Ivar Kreuger

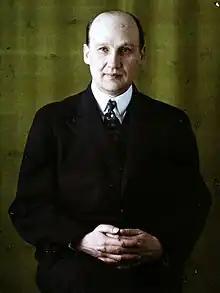
1930 Autochrome by Georges Chevalier

In May 1908, Kreuger formed the construction firm Kreuger & Toll in Sweden with the engineer Paul Toll, at that time working for the construction company Kasper Höglund AB, and his cousin Henrik Kreüger, working at the faculty of civil engineering at KTH, as a consulting engineer for the company. In Germany, he formed the company Deutsche Kahneisengesellschaft together with a colleague from his time in America, Anders Jordahl.